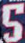
Number: 5